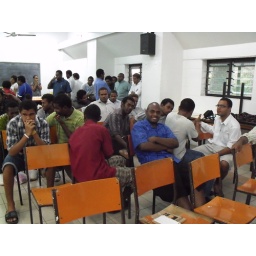
James in blue and the boys waiting while the mothers prepares the food